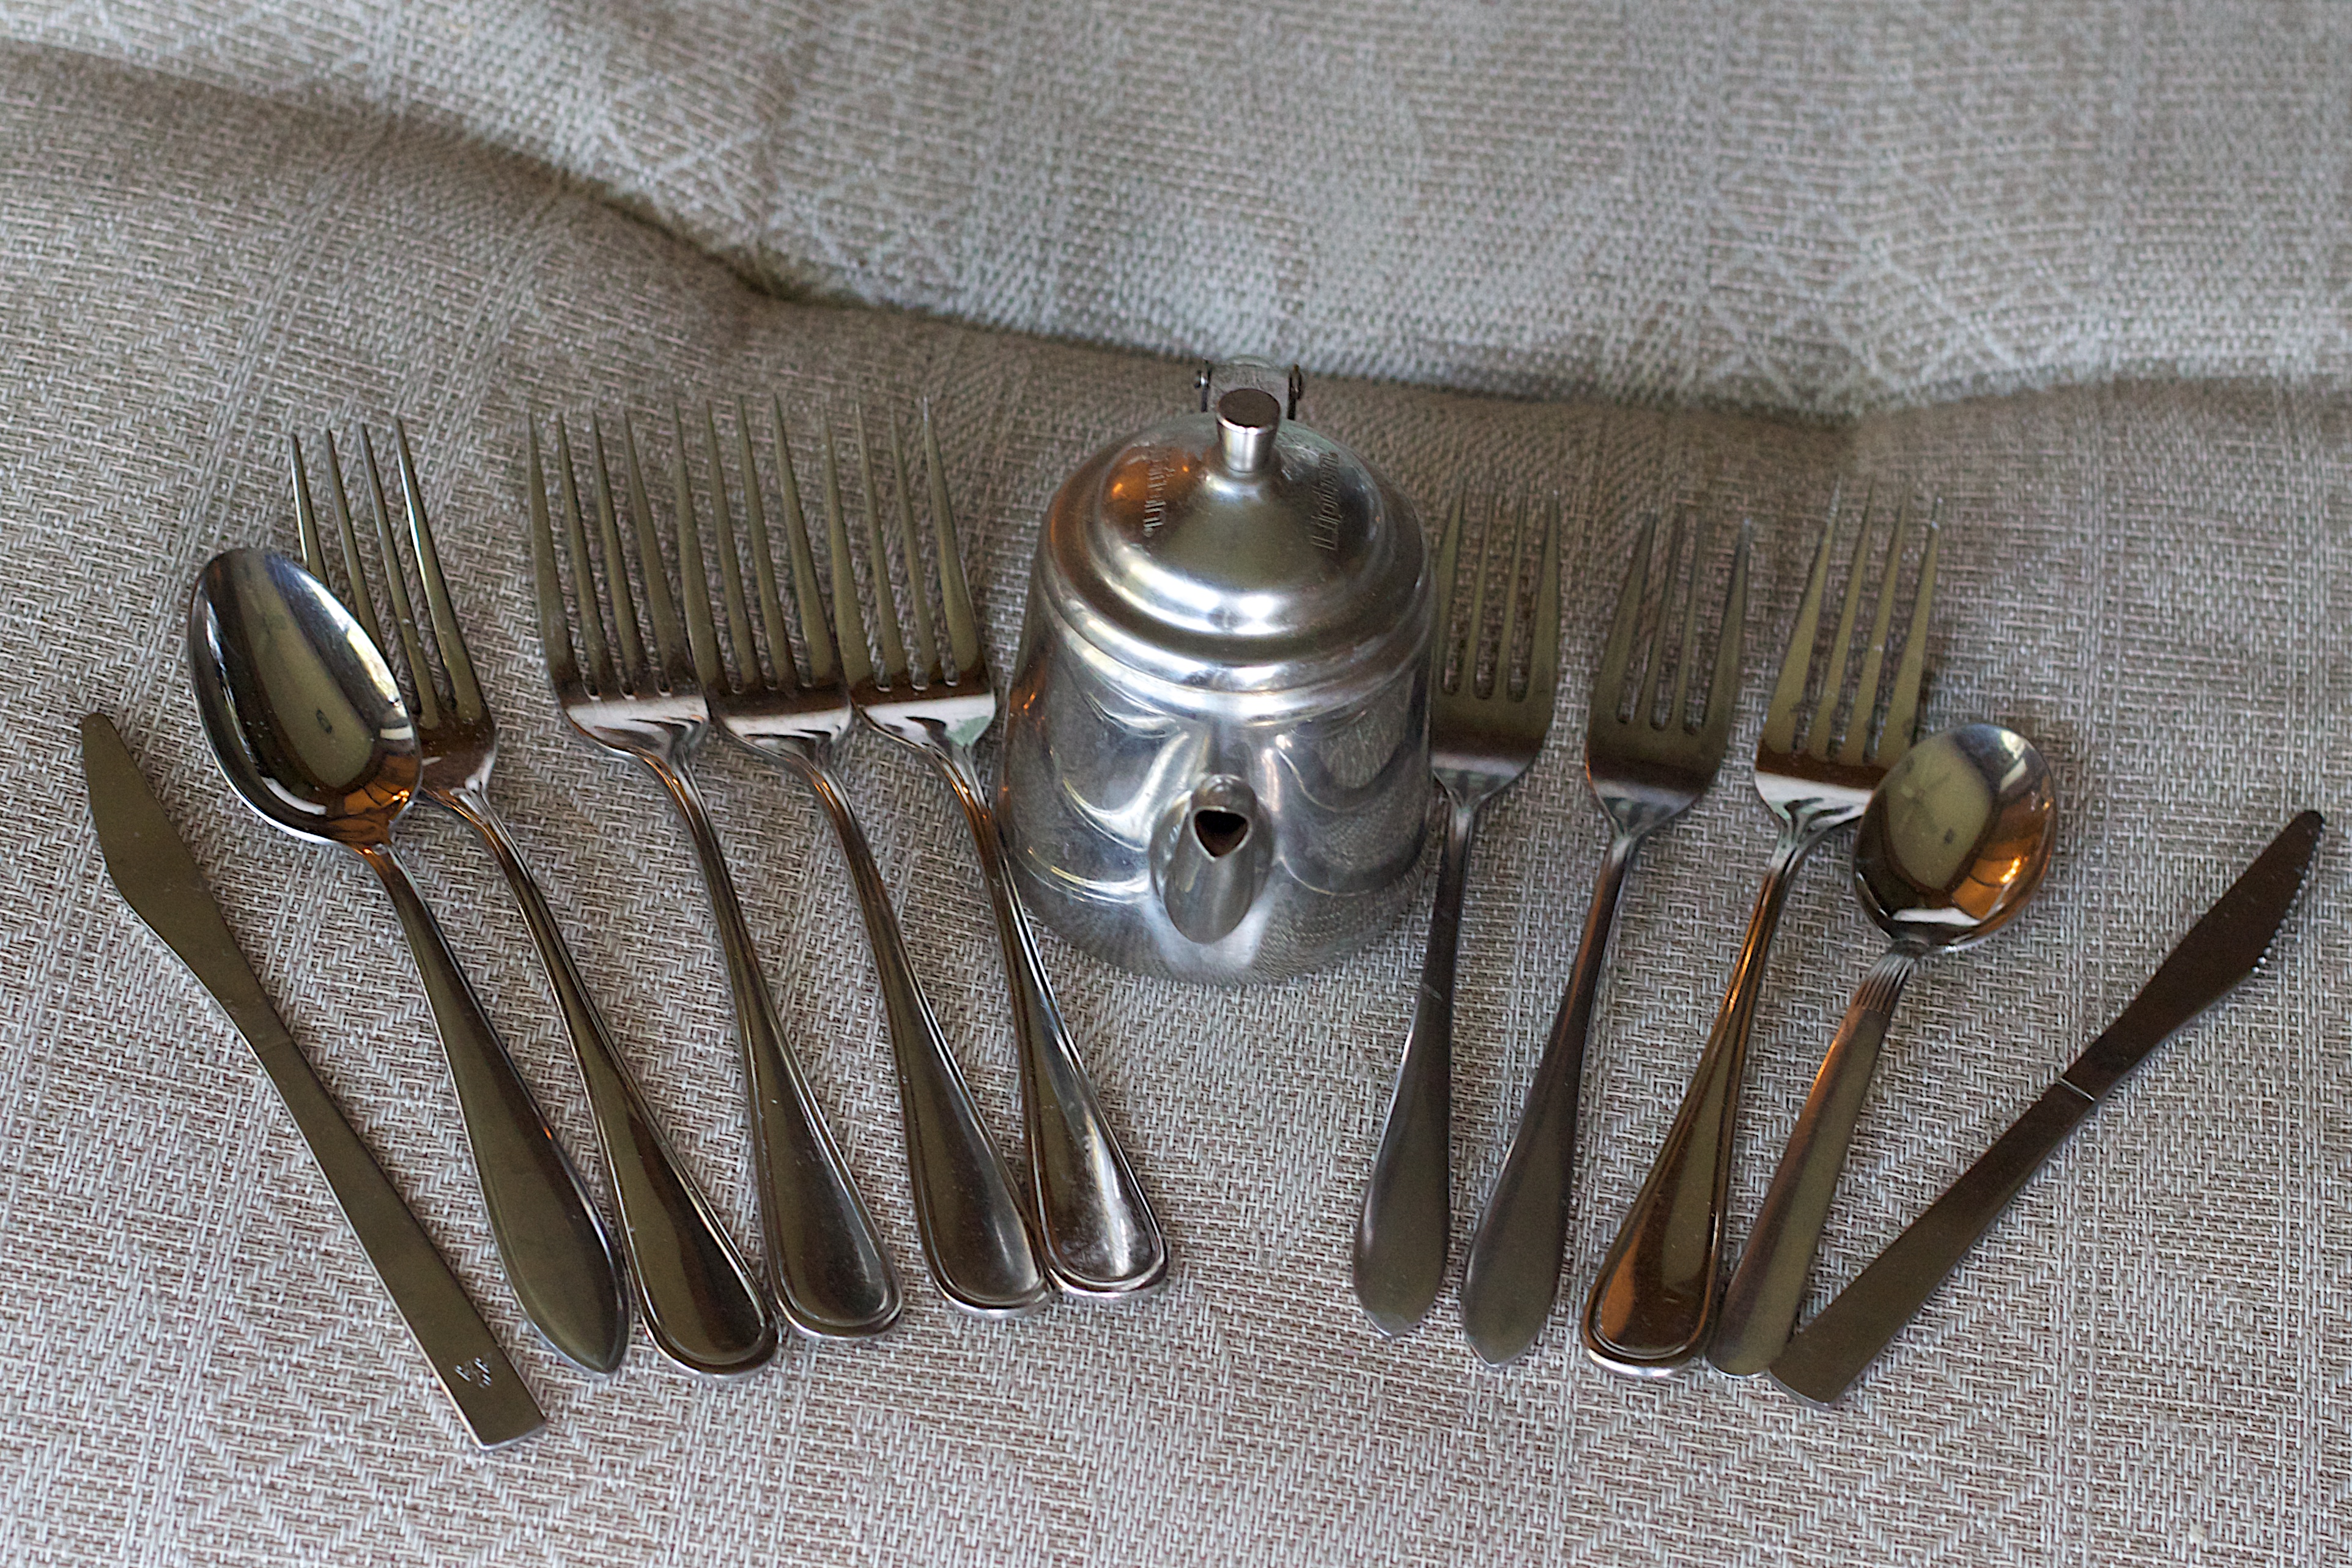
metal, ammunition, odyssey, gun accessory